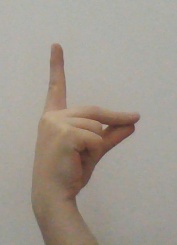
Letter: ta